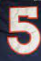
Number: 5